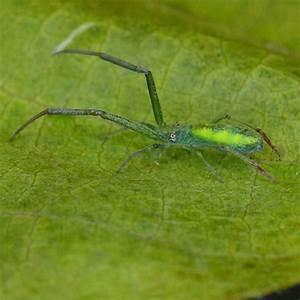
spider